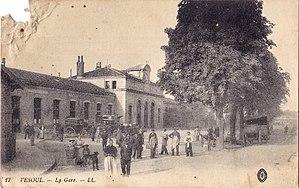
Carte postale ancienne éditée par LL, n°17
La gare de Vesoul est une gare ferroviaire française de la ligne de Paris-Est à Mulhouse-Ville, située à proximité du centre-ville de Vesoul, dans le département de la Haute-Saône, en région Bourgogne-Franche-Comté.